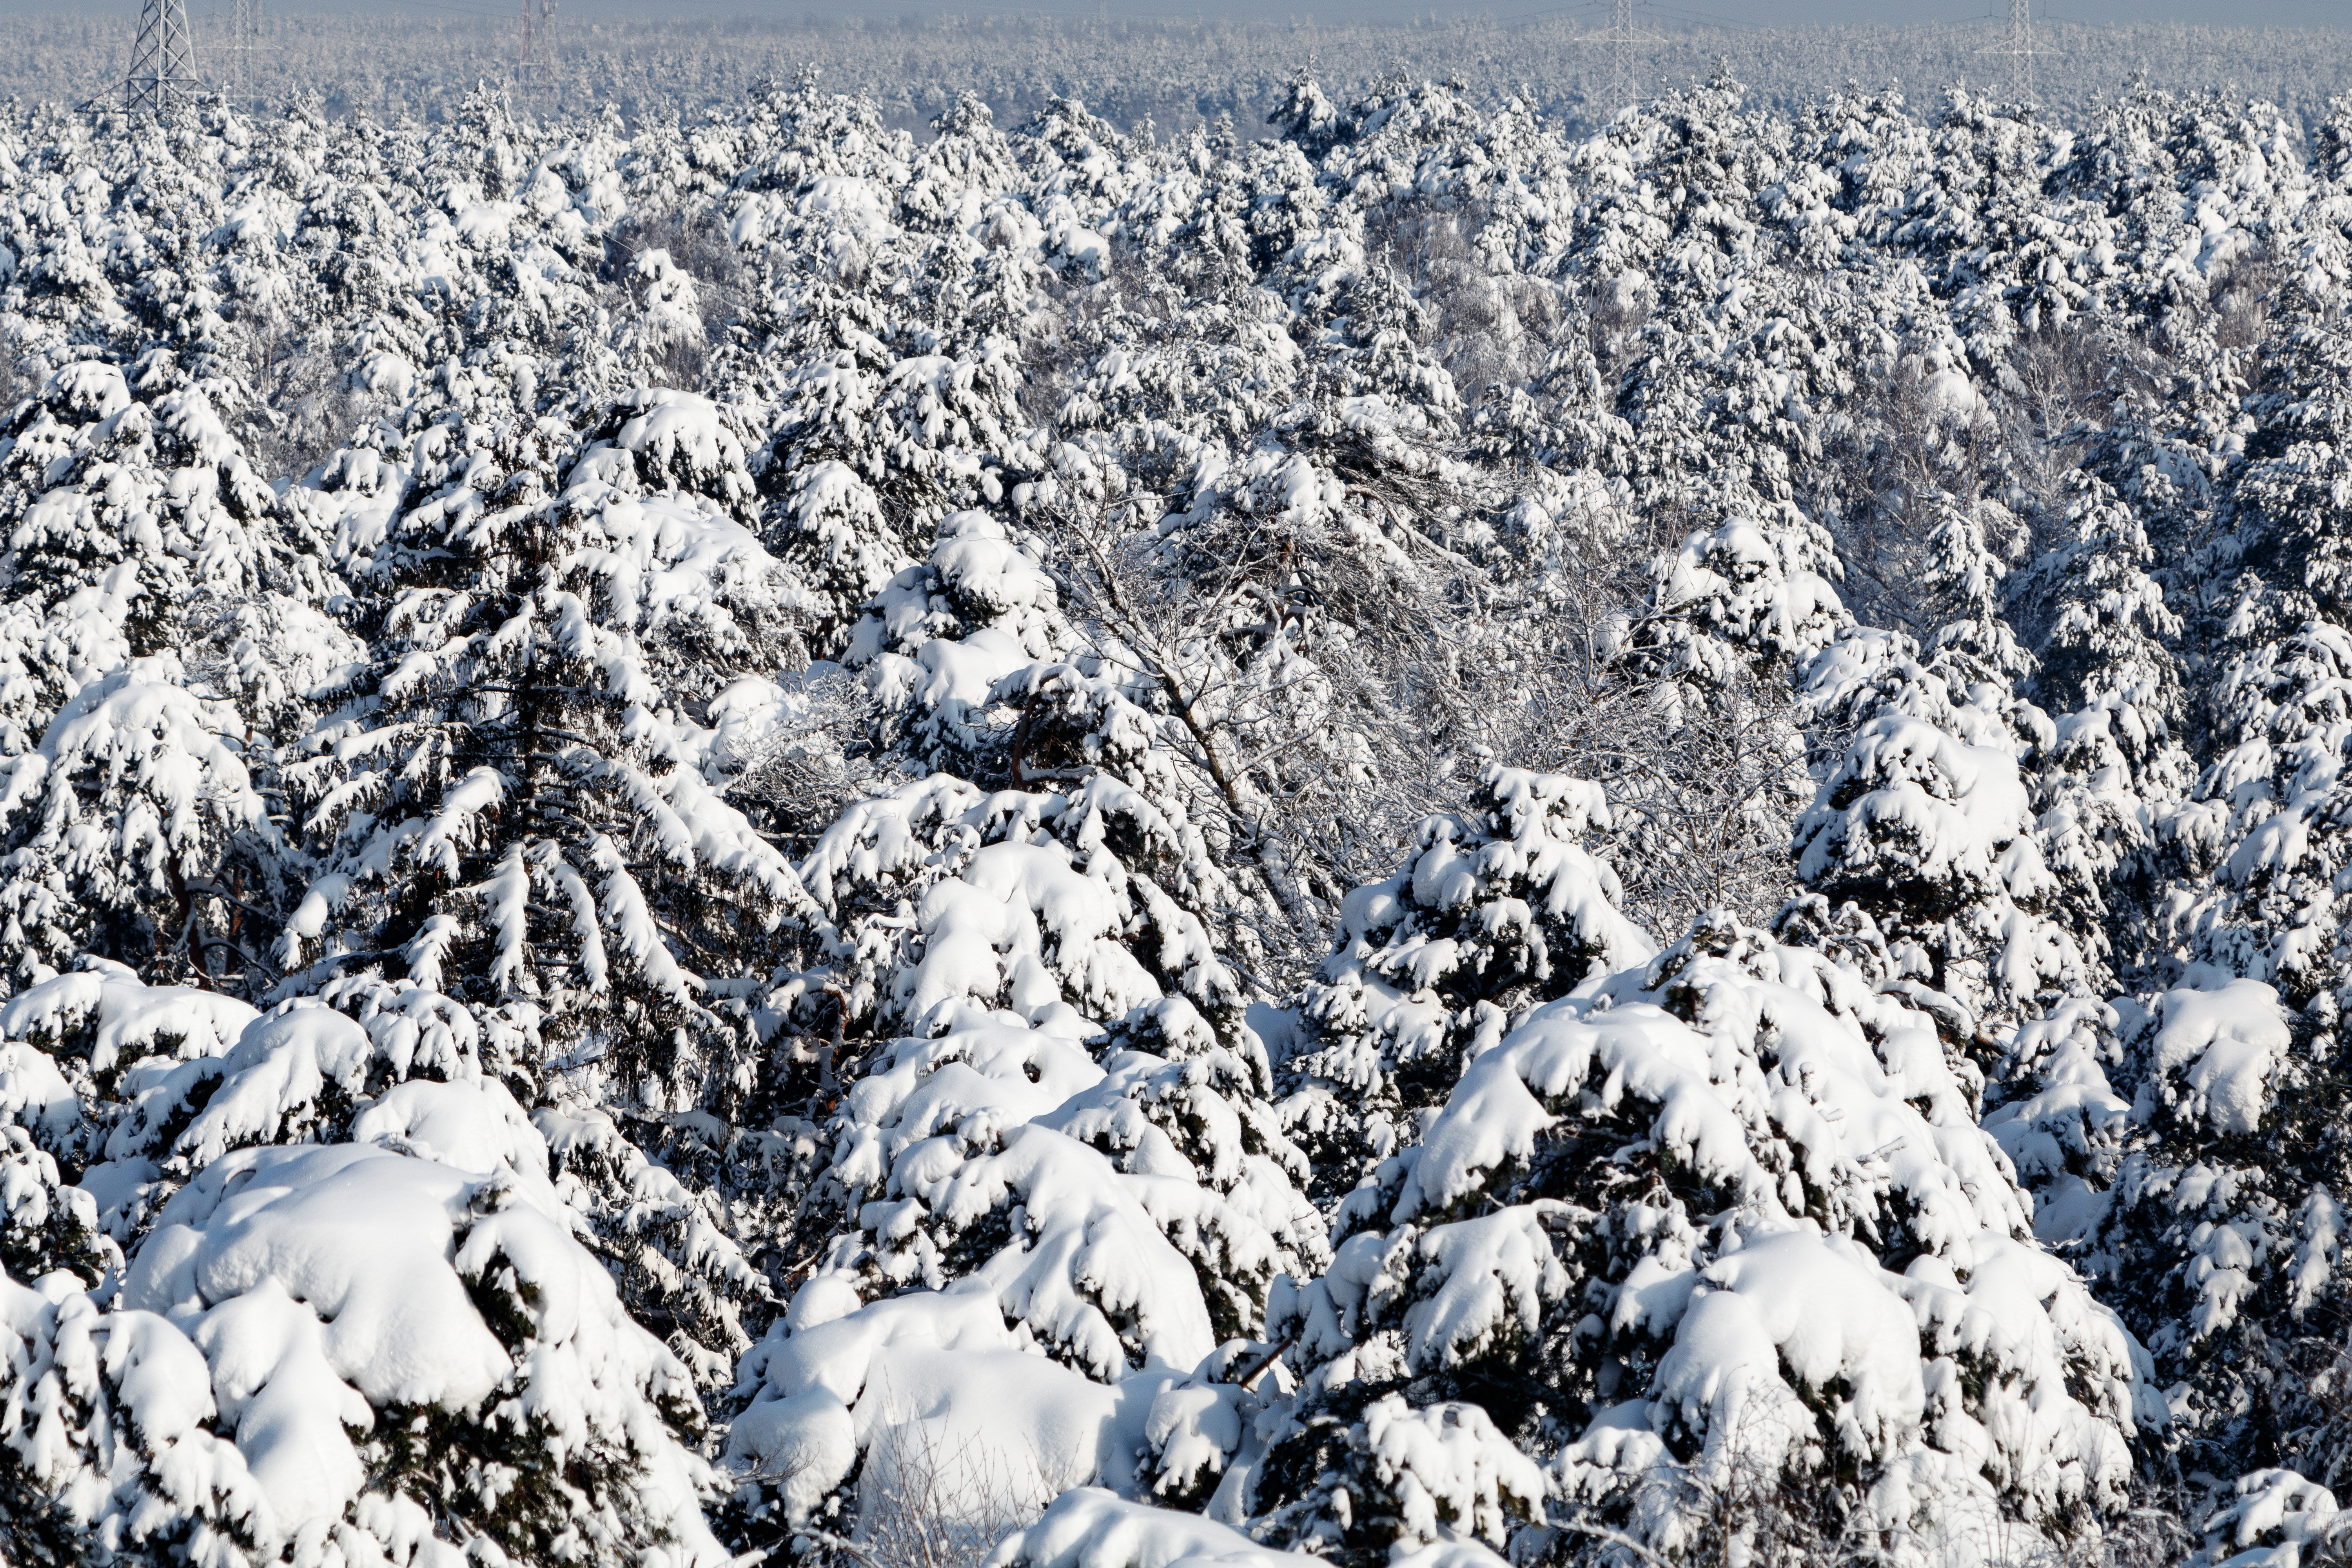
winter, snow, frost, cold, city, trees, branches, outdoors, white, wintry, snowfall, mysterious, nature, landscape, calm, scenic, branch, blue, natural environment, freezing, twig, evergreen, precipitation, pine family, conifer, spruce fir forest, winter storm, fir, blizzard, temperate coniferous forest, pine, tropical and subtropical coniferous forests, larch